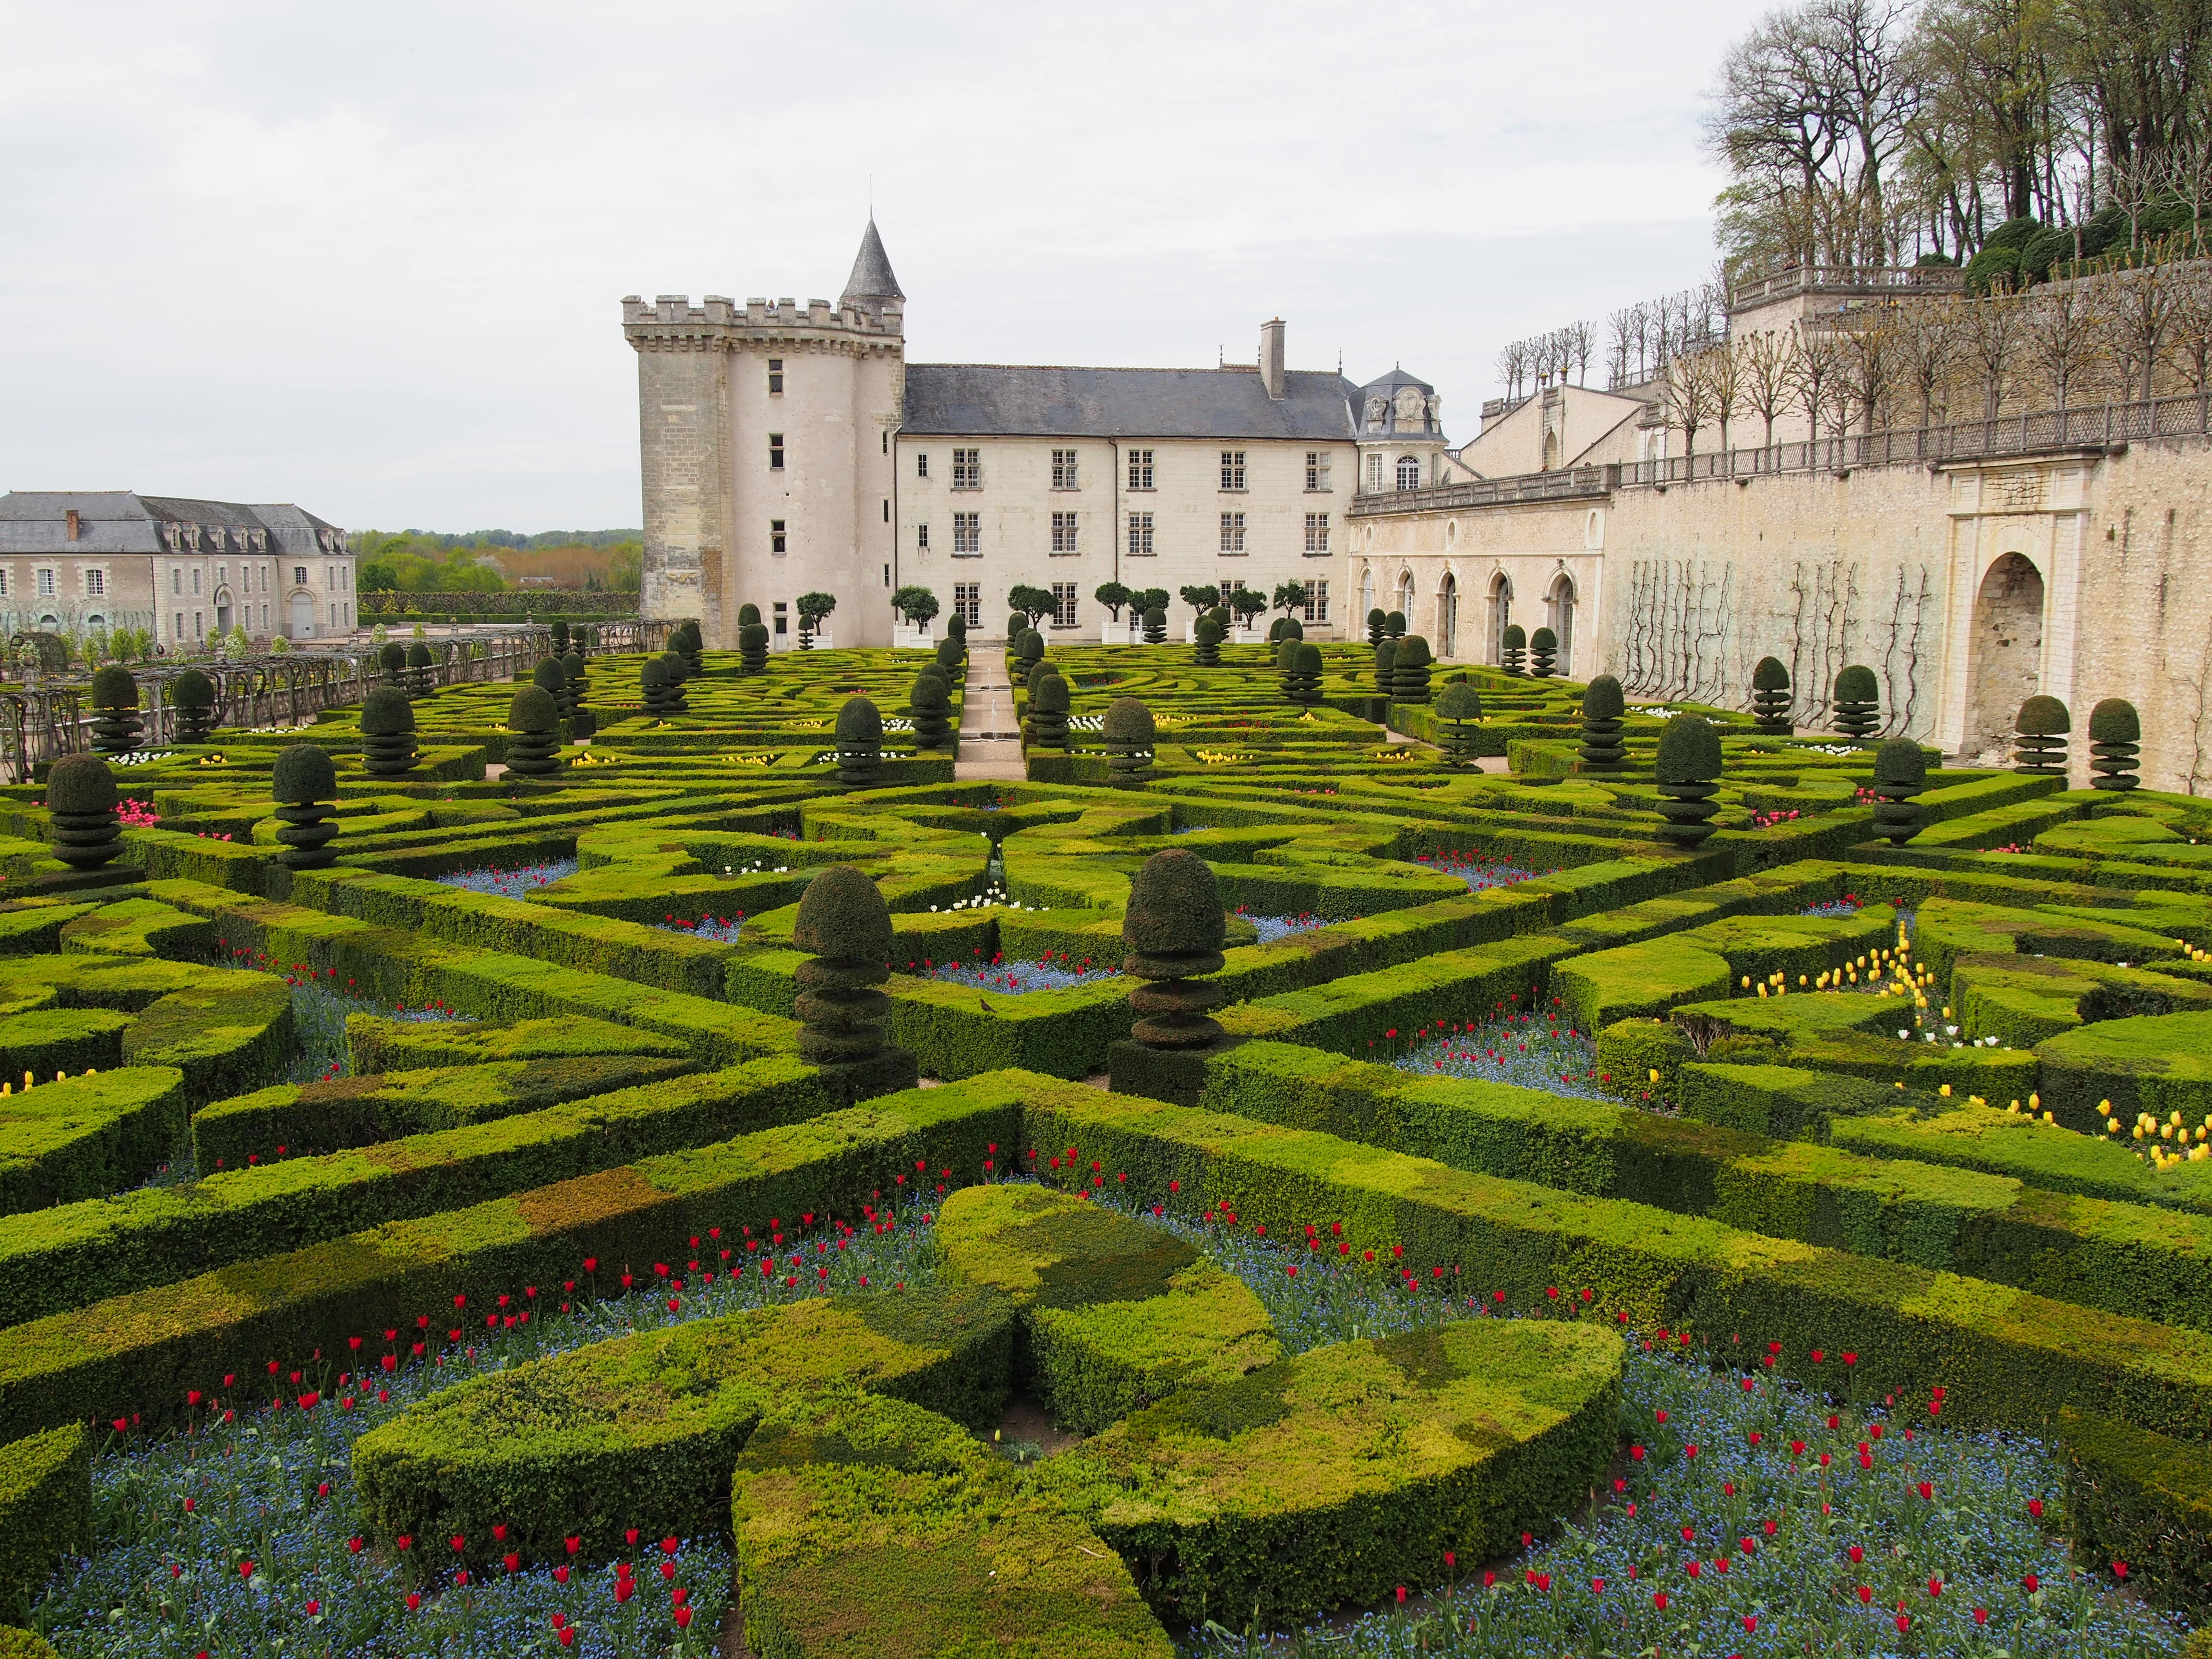
house, chateau, palace, old, monument, france, europe, tower, castle, garden, tourism, medieval, history, european, heritage, historical, estate, stately home, archaeological site